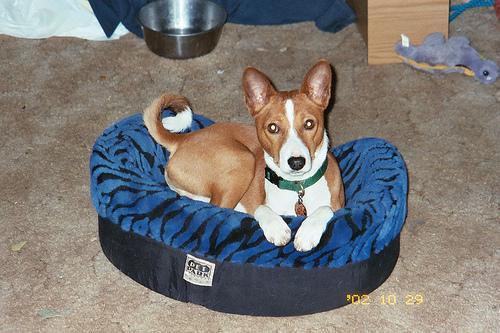
basenji